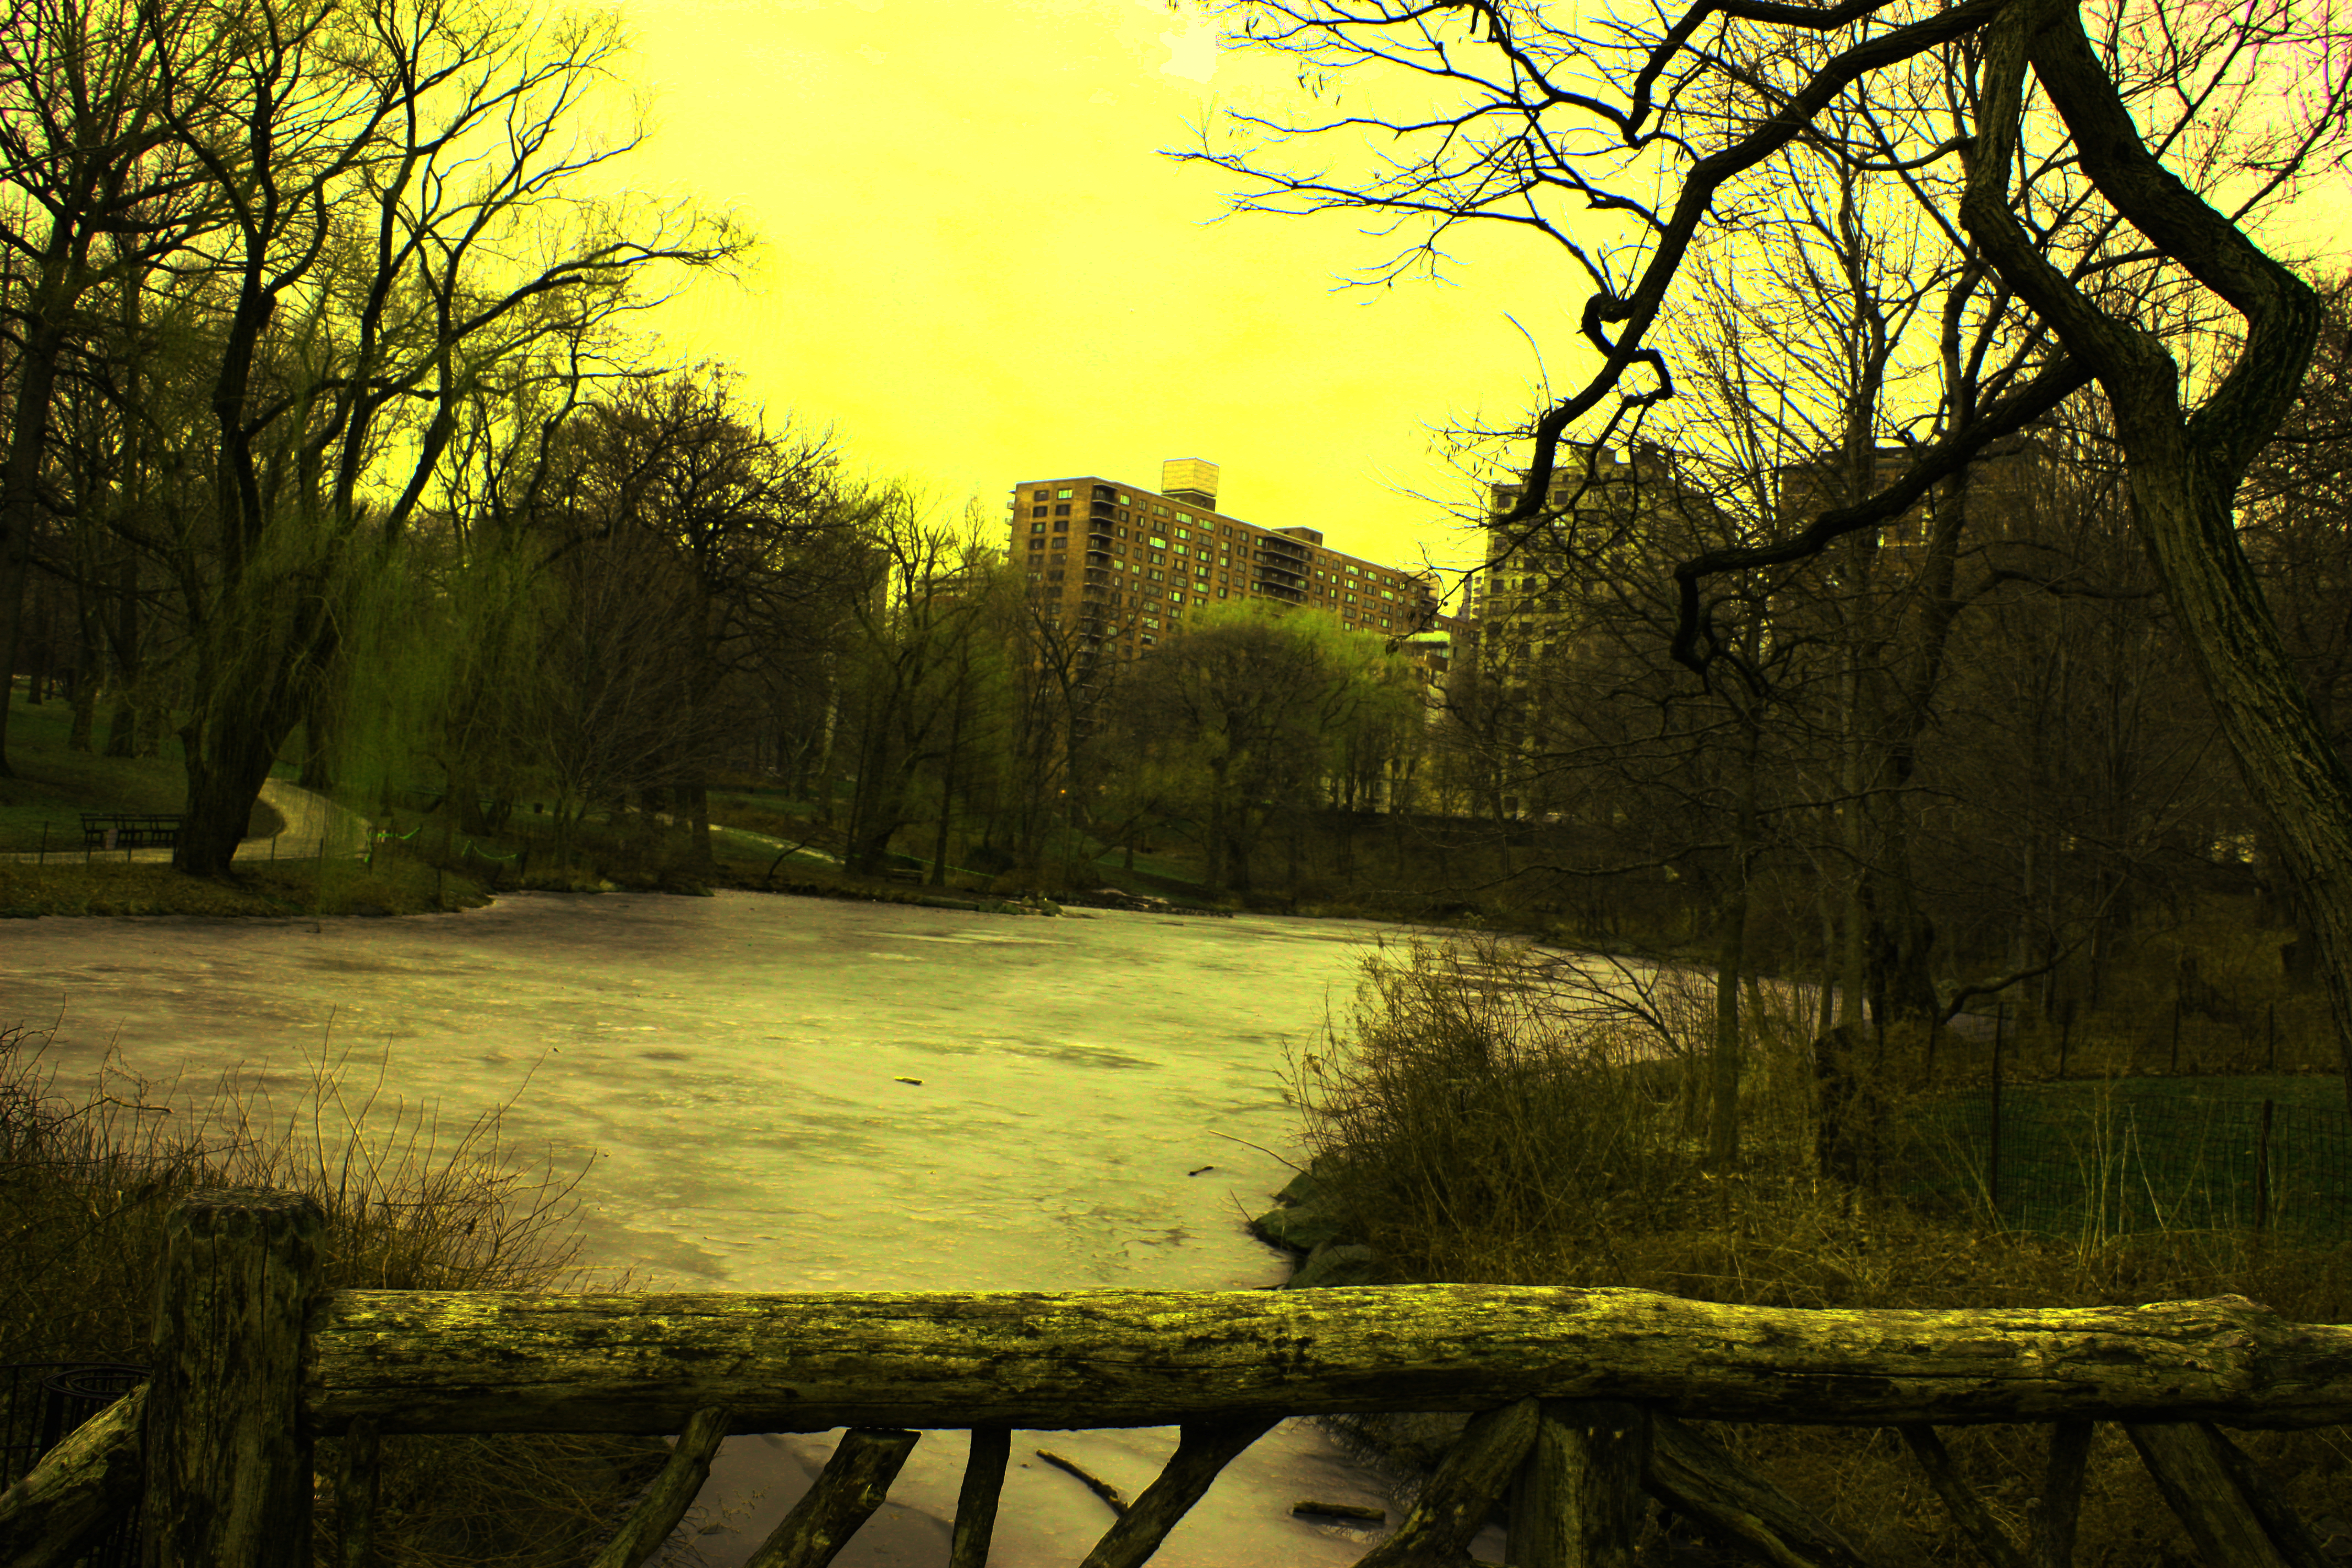
landscape, tree, nature, forest, grass, wilderness, branch, plant, sunset, mist, meadow, sunlight, morning, leaf, flower, dawn, river, evening, green, reflection, jungle, autumn, newyorkcity, wetland, centralpark, woodland, habitat, thepool, near100st, rusticwoodbridge, rural area, natural environment, atmospheric phenomenon, woody plant